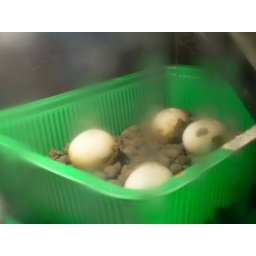
My turtles made eggs in the garden and my dad made this special heated box for them.